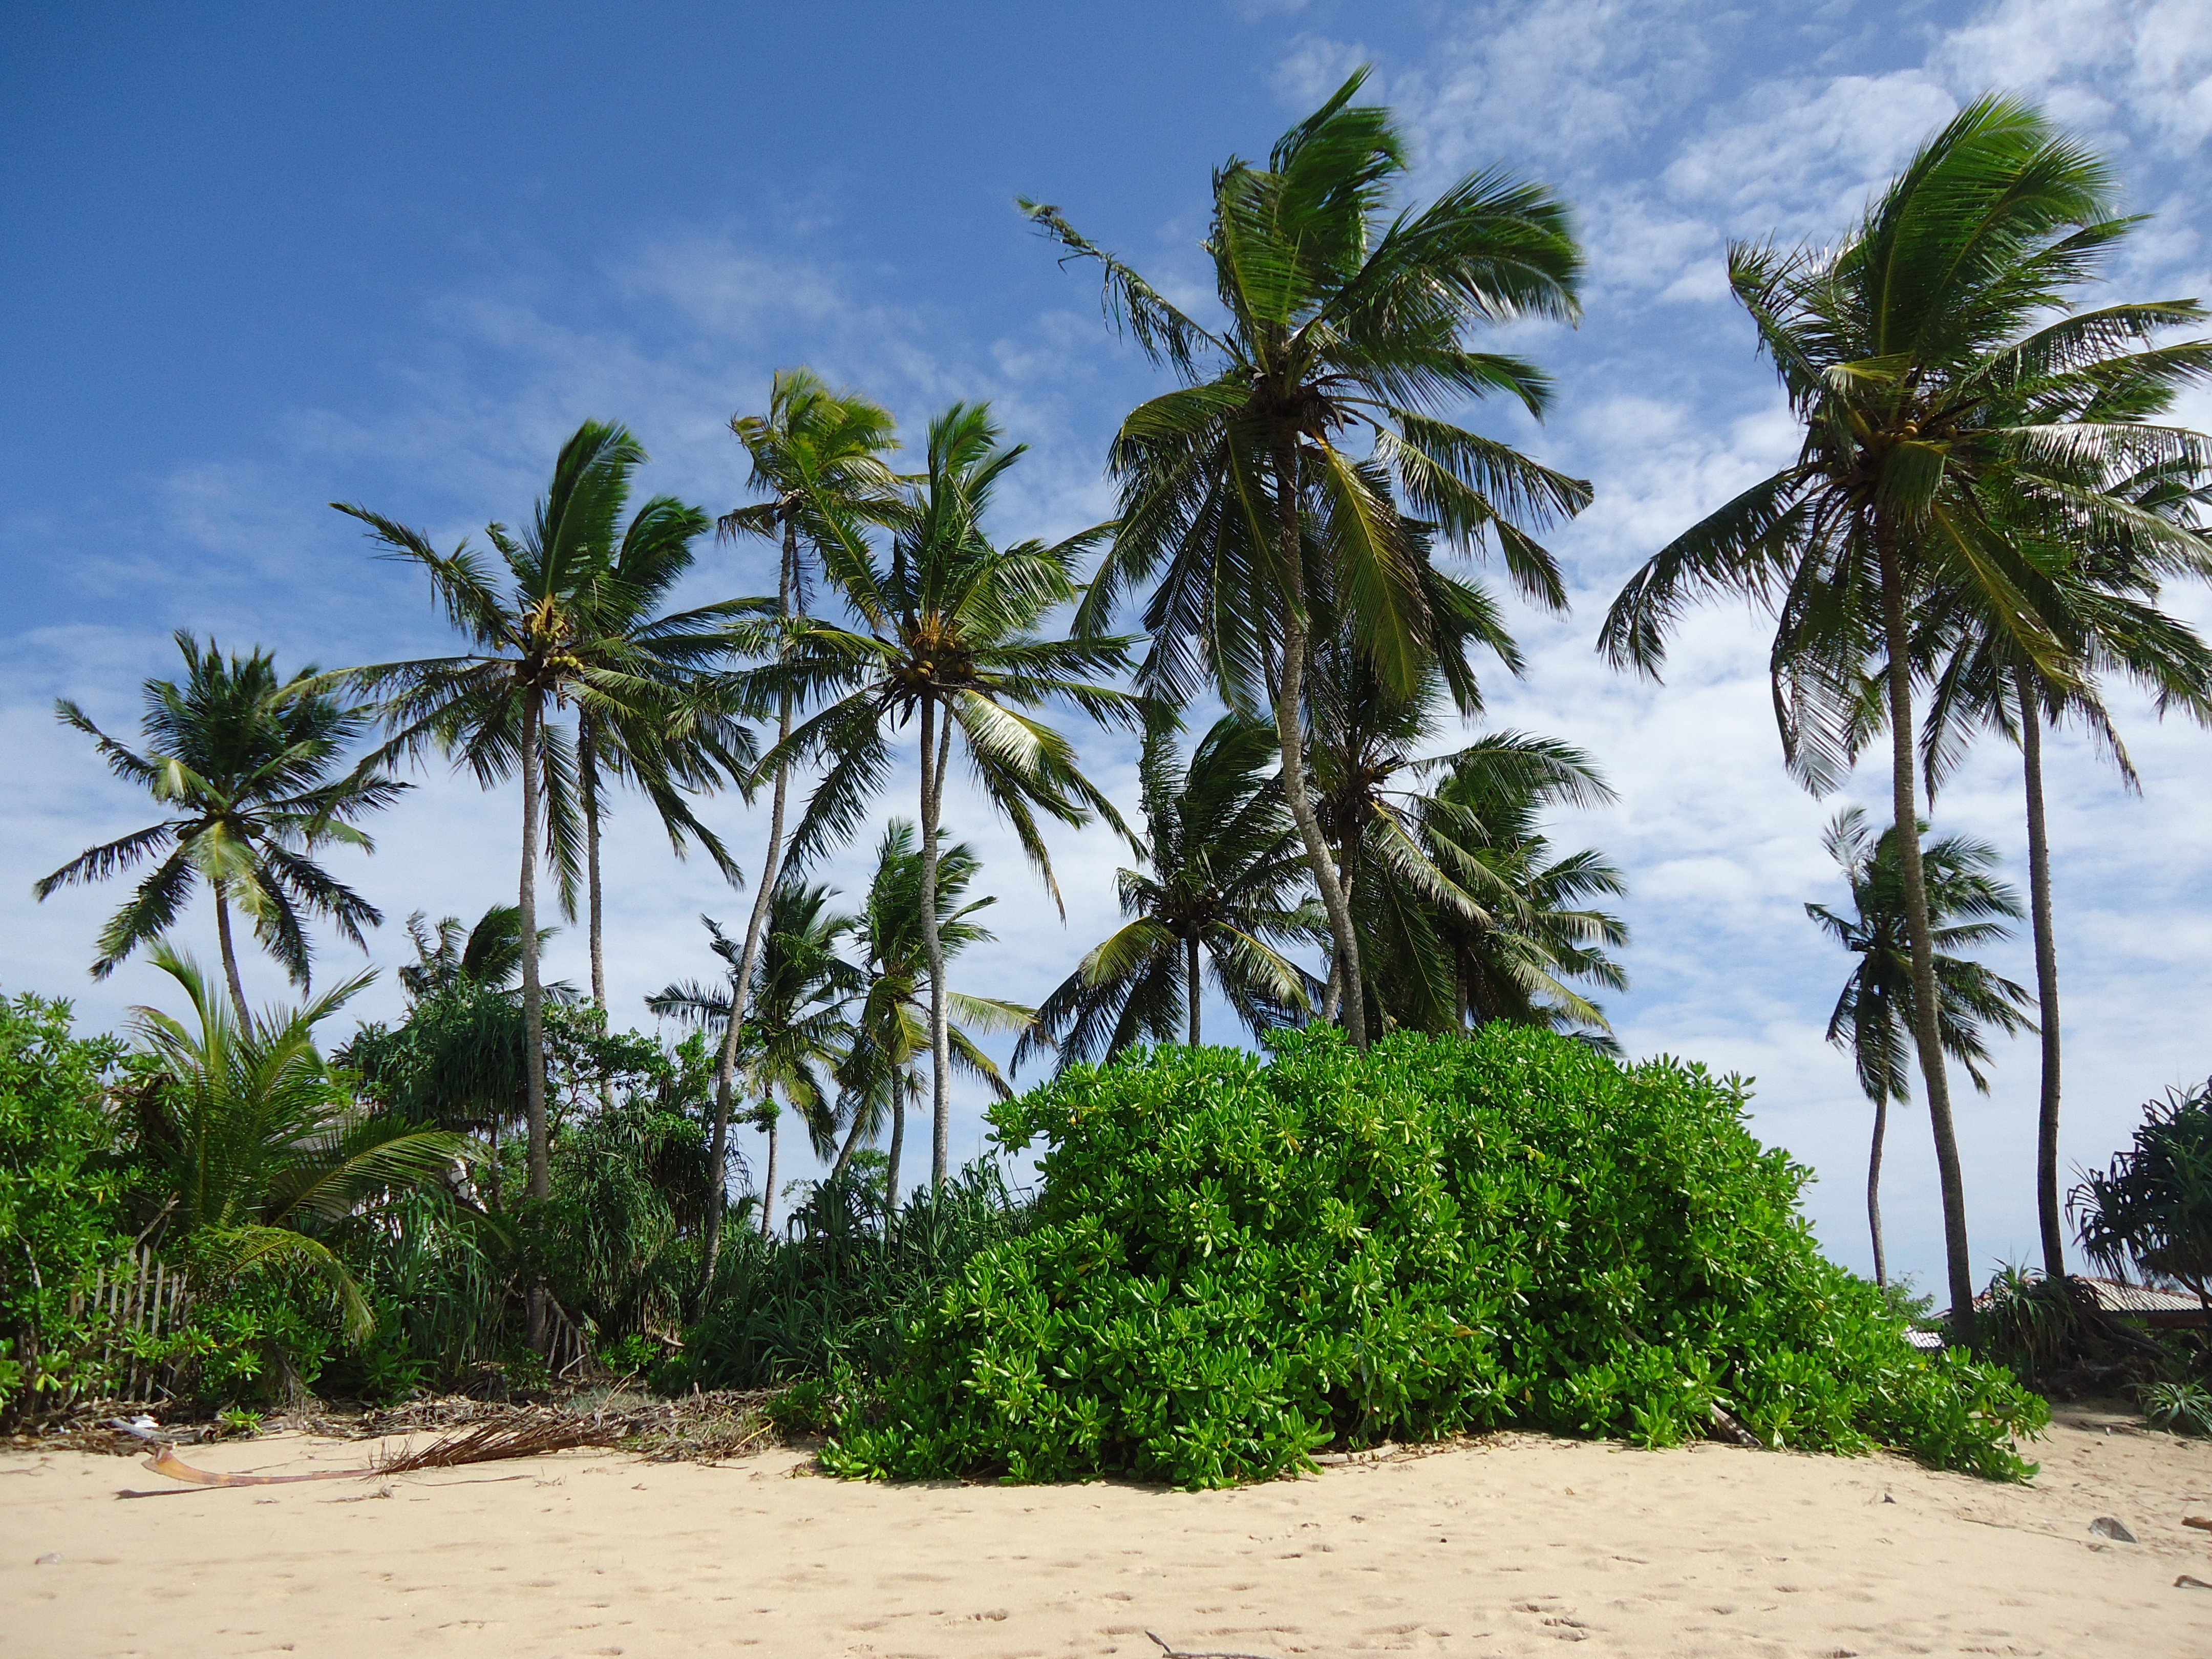
beach, sea, coast, tree, nature, plant, palm tree, flower, vacation, jungle, bay, island, botany, vegetation, plantation, caribbean, tropics, sri lanka, cape, woody plant, land plant, arecales, palm family, borassus flabellifer